Music of Latin America

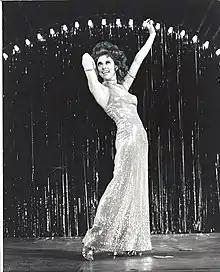
Rita Moreno in "The Ritz" in 1975

The music of Panama is the result of the mestizaje, It has occurred during the last five hundred years between the Iberian traditions, especially those of Andalusia, American Indians and those of West Africa. Mestizaje that has been enriched by cultural exchange caused by several waves of migrations originating in Europe, in various parts of the Caribbean (mostly Barbados, Trinidad, Jamaica and Saint Lucia) in Asia and several points in South and North America. These migrations were due to the Spanish colonization of America, which was forced to use the Royal Route of Panama as an inter-oceanic trade route, which included the slave trade (an institution abolished in Panama in 1851); To the traffic, product of the exploitation of the silver mines in the Viceroyalty of Peru during centuries XVI and XVII; To the legendary riches of the Fair of Portobelo, between centuries XVII and XVIII; To the construction of the Transísmico Railroad, begun in 1850, and the Interoceanic Canal, initiated by France in 1879, concluded by the United States in 1914 and expanded by Panama from 2007.